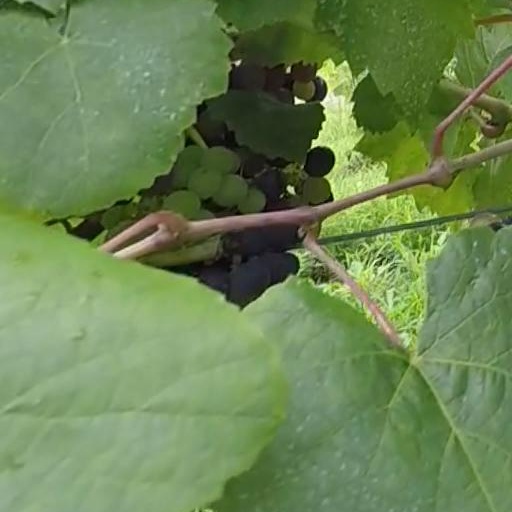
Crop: grape